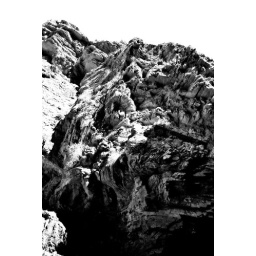
Simpsons Gap rock in black and white